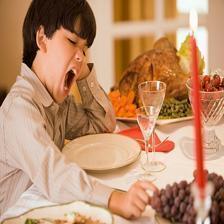
Image emotion (VAD): valence: -0.4, arousal: -0.6, dominance: -0.6
Candidate emotion words:
relieved — valence: 0.792, arousal: -0.372, dominance: -0.218
trusting — valence: 0.714, arousal: 0.016, dominance: 0.5
weary — valence: -0.612, arousal: -0.438, dominance: -0.596
guarded — valence: 0.516, arousal: 0.372, dominance: 0.0
Best matching emotion: weary